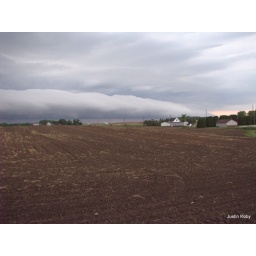
A wall cloud moving in on June 2nd.